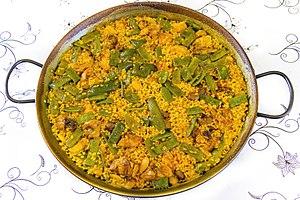
La paella ou paélia est un plat traditionnel à base de riz rond, originaire de la région de Valence en Espagne, qui tient son nom de la poêle qui sert à la cuisiner. Elle est à ce jour un des plats emblématiques traditionnels et populaire en particulier dans sa région d'origine de Valence, ainsi que de la cuisine espagnole, connue dans le monde entier, et déclinée en de nombreuses variantes selon les régions.
La Communauté valencienne est l'une des dix-sept communautés autonomes d'Espagne et une région historique de la péninsule Ibérique, également connue sous l'appellation traditionnelle de Pays valencien, ou simplement Valence. Son territoire correspond, à quelques petites différences près, à celui de l'ancien royaume de Valence, fondé en 1239 par Jacques Iᵉʳ d'Aragon.